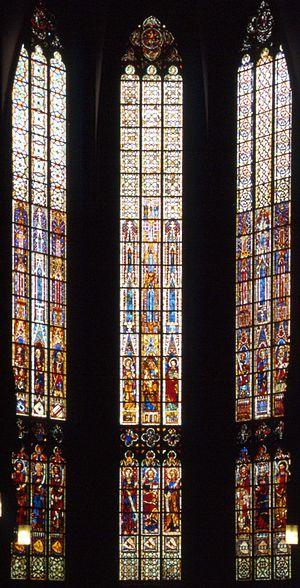
L'église Sainte-Marie-des-Prés, Kirche St. Maria zur Wiese ou Wiesenkirche en allemand, de Soest est une église réformée qui est un exemple typique des églises-halles de Westphalie. D'une base presque carrée, son intérieur donne l'impression d'une pure paroi de fenêtres portée par des piliers en faisceau élancés. Dans le chœur, les fenêtres touchent presque le sol. De jour, l'intérieur de l'église est aéré et baigné de lumière. Trois vaisseaux de même hauteur ou presque, à voûte très plate, impriment à l'édifice son équilibre. L'histoire du bâtiment remonte jusqu'à la pose de la première pierre en 1313. La paire de tours n'a été édifiée que dans la deuxième moitié du XIXᵉ siècle.